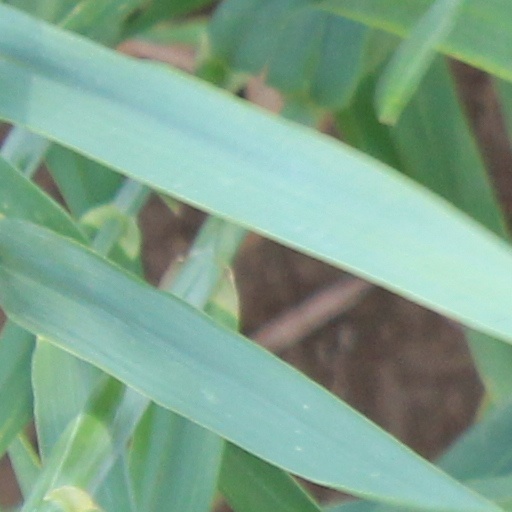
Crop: wheat